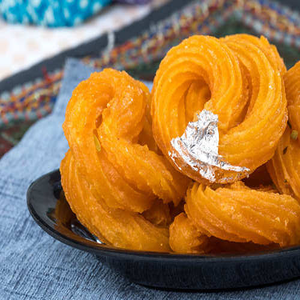
Dish: jalebi